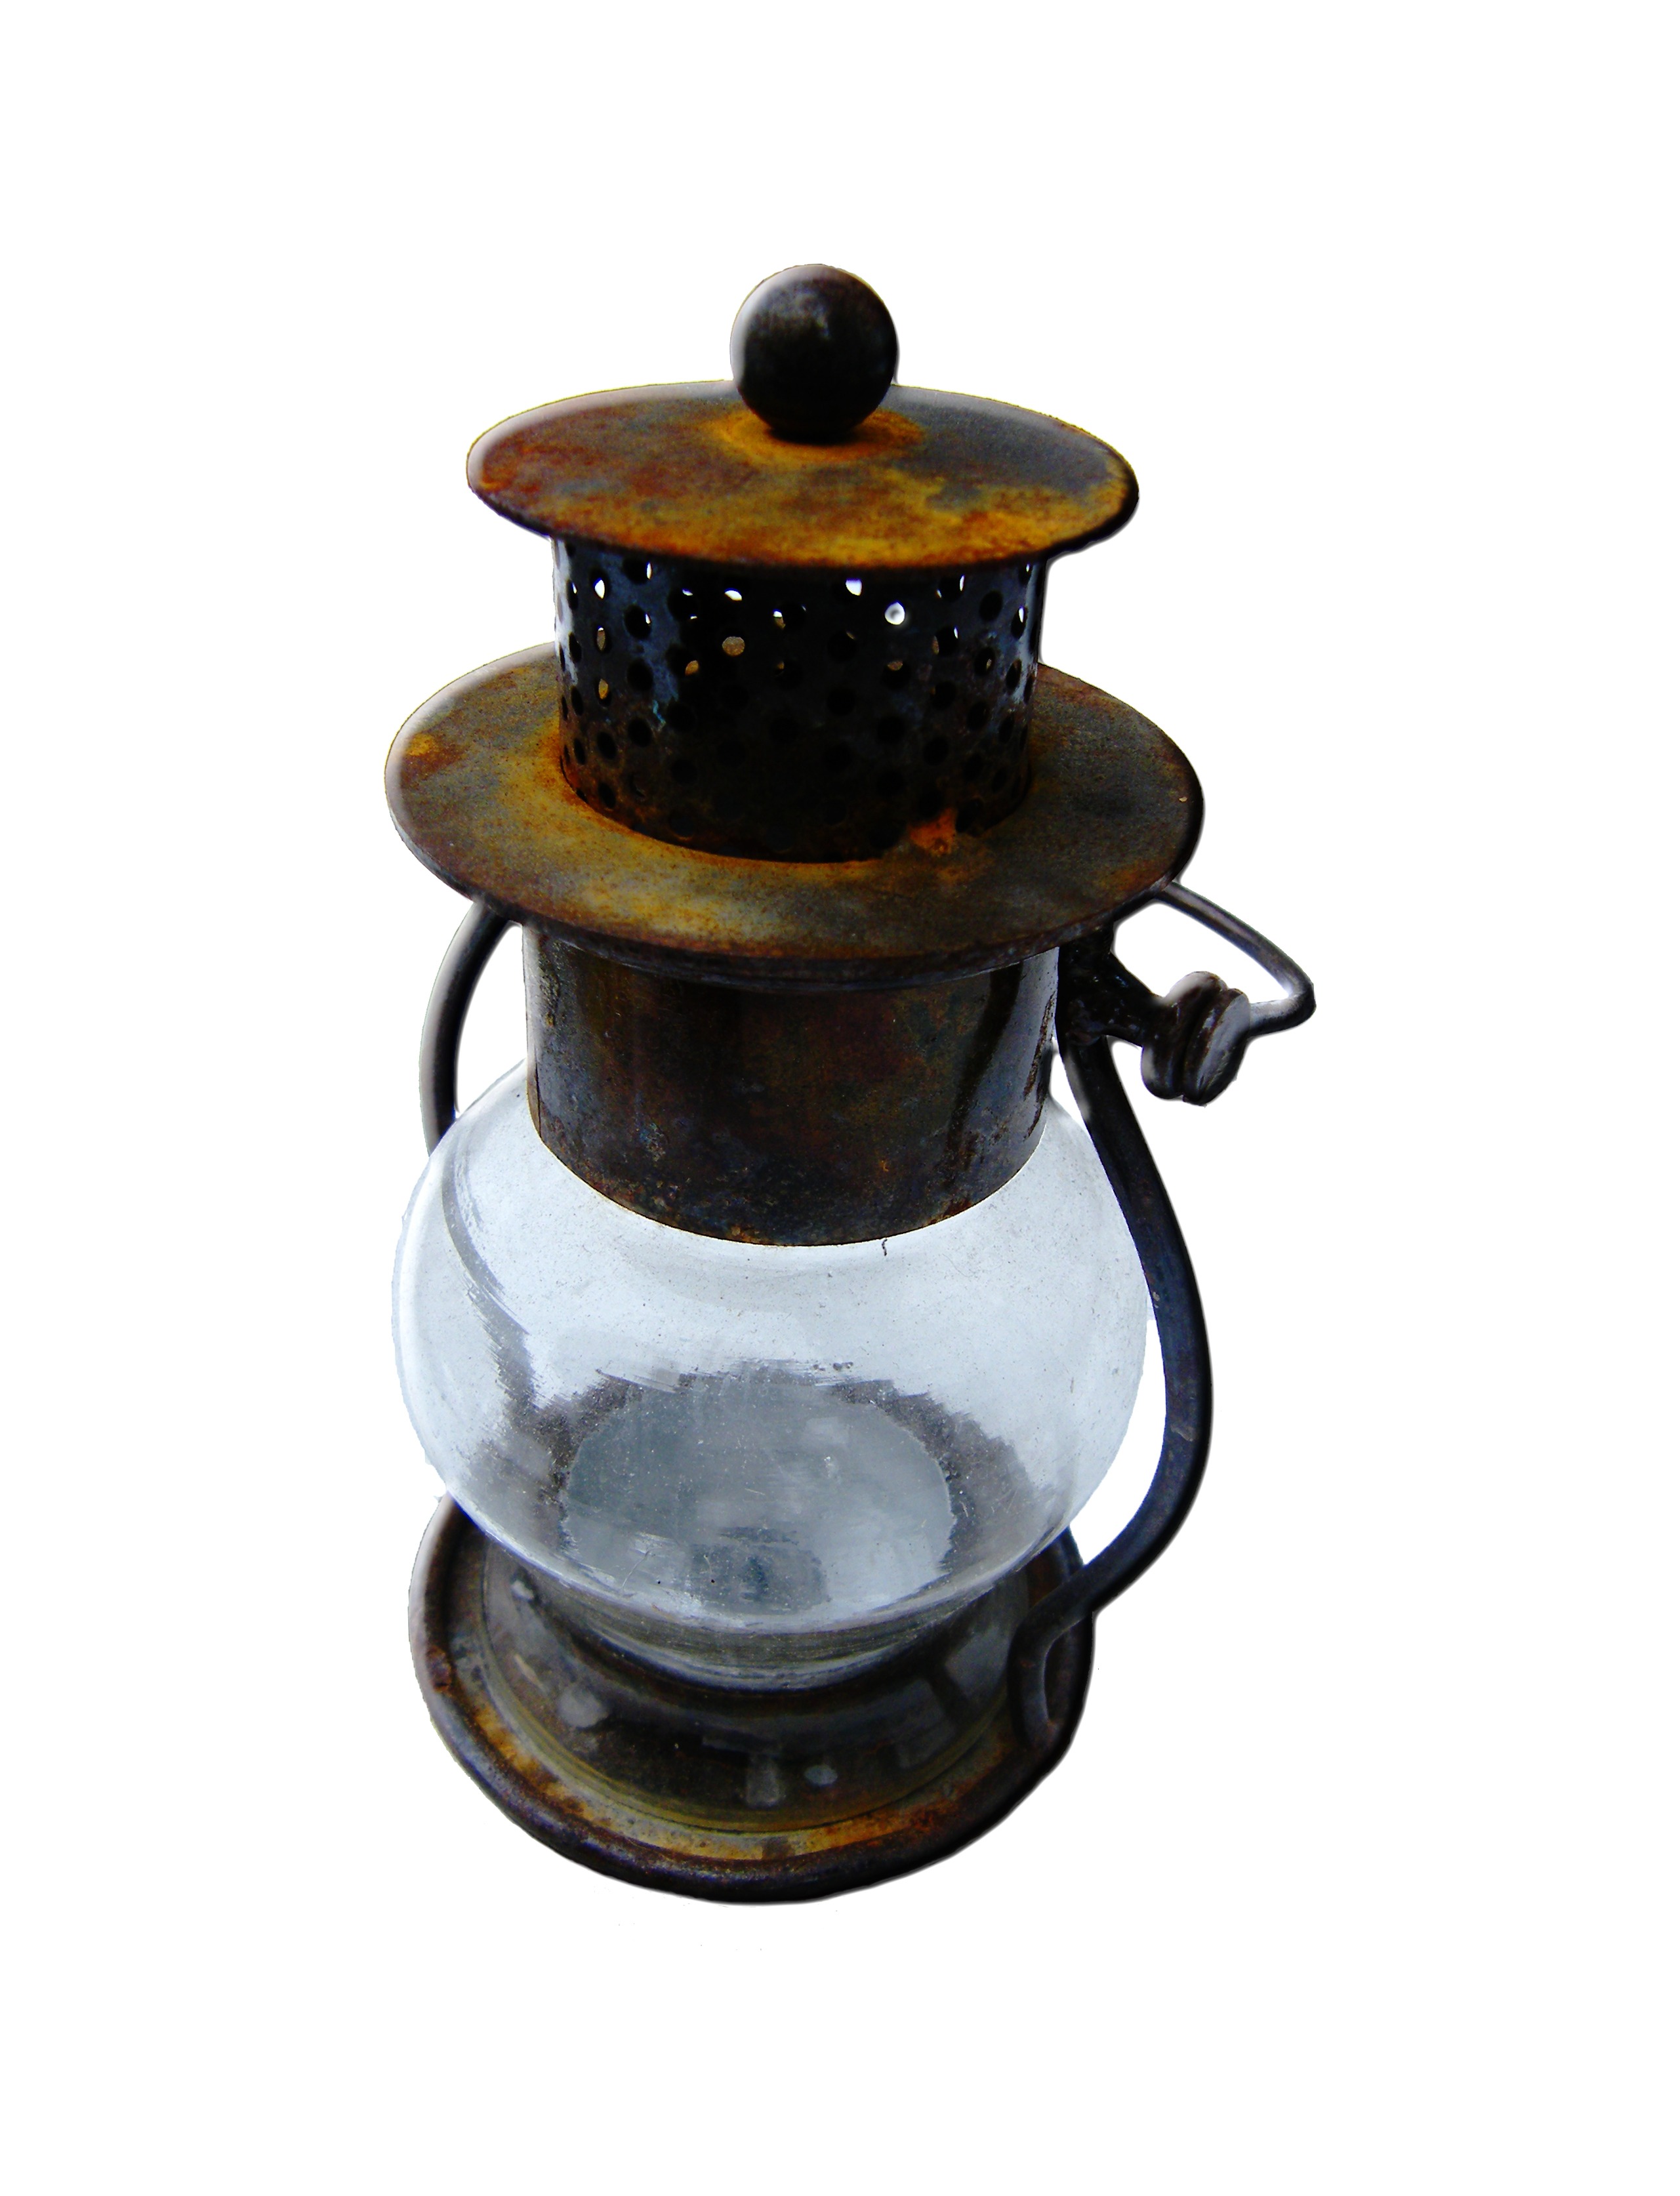
antique, glass, old, isolated, ceramic, kettle, bottle, lighting, brass, closed, danish, windlight, small appliance